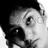
Emotion: neutral